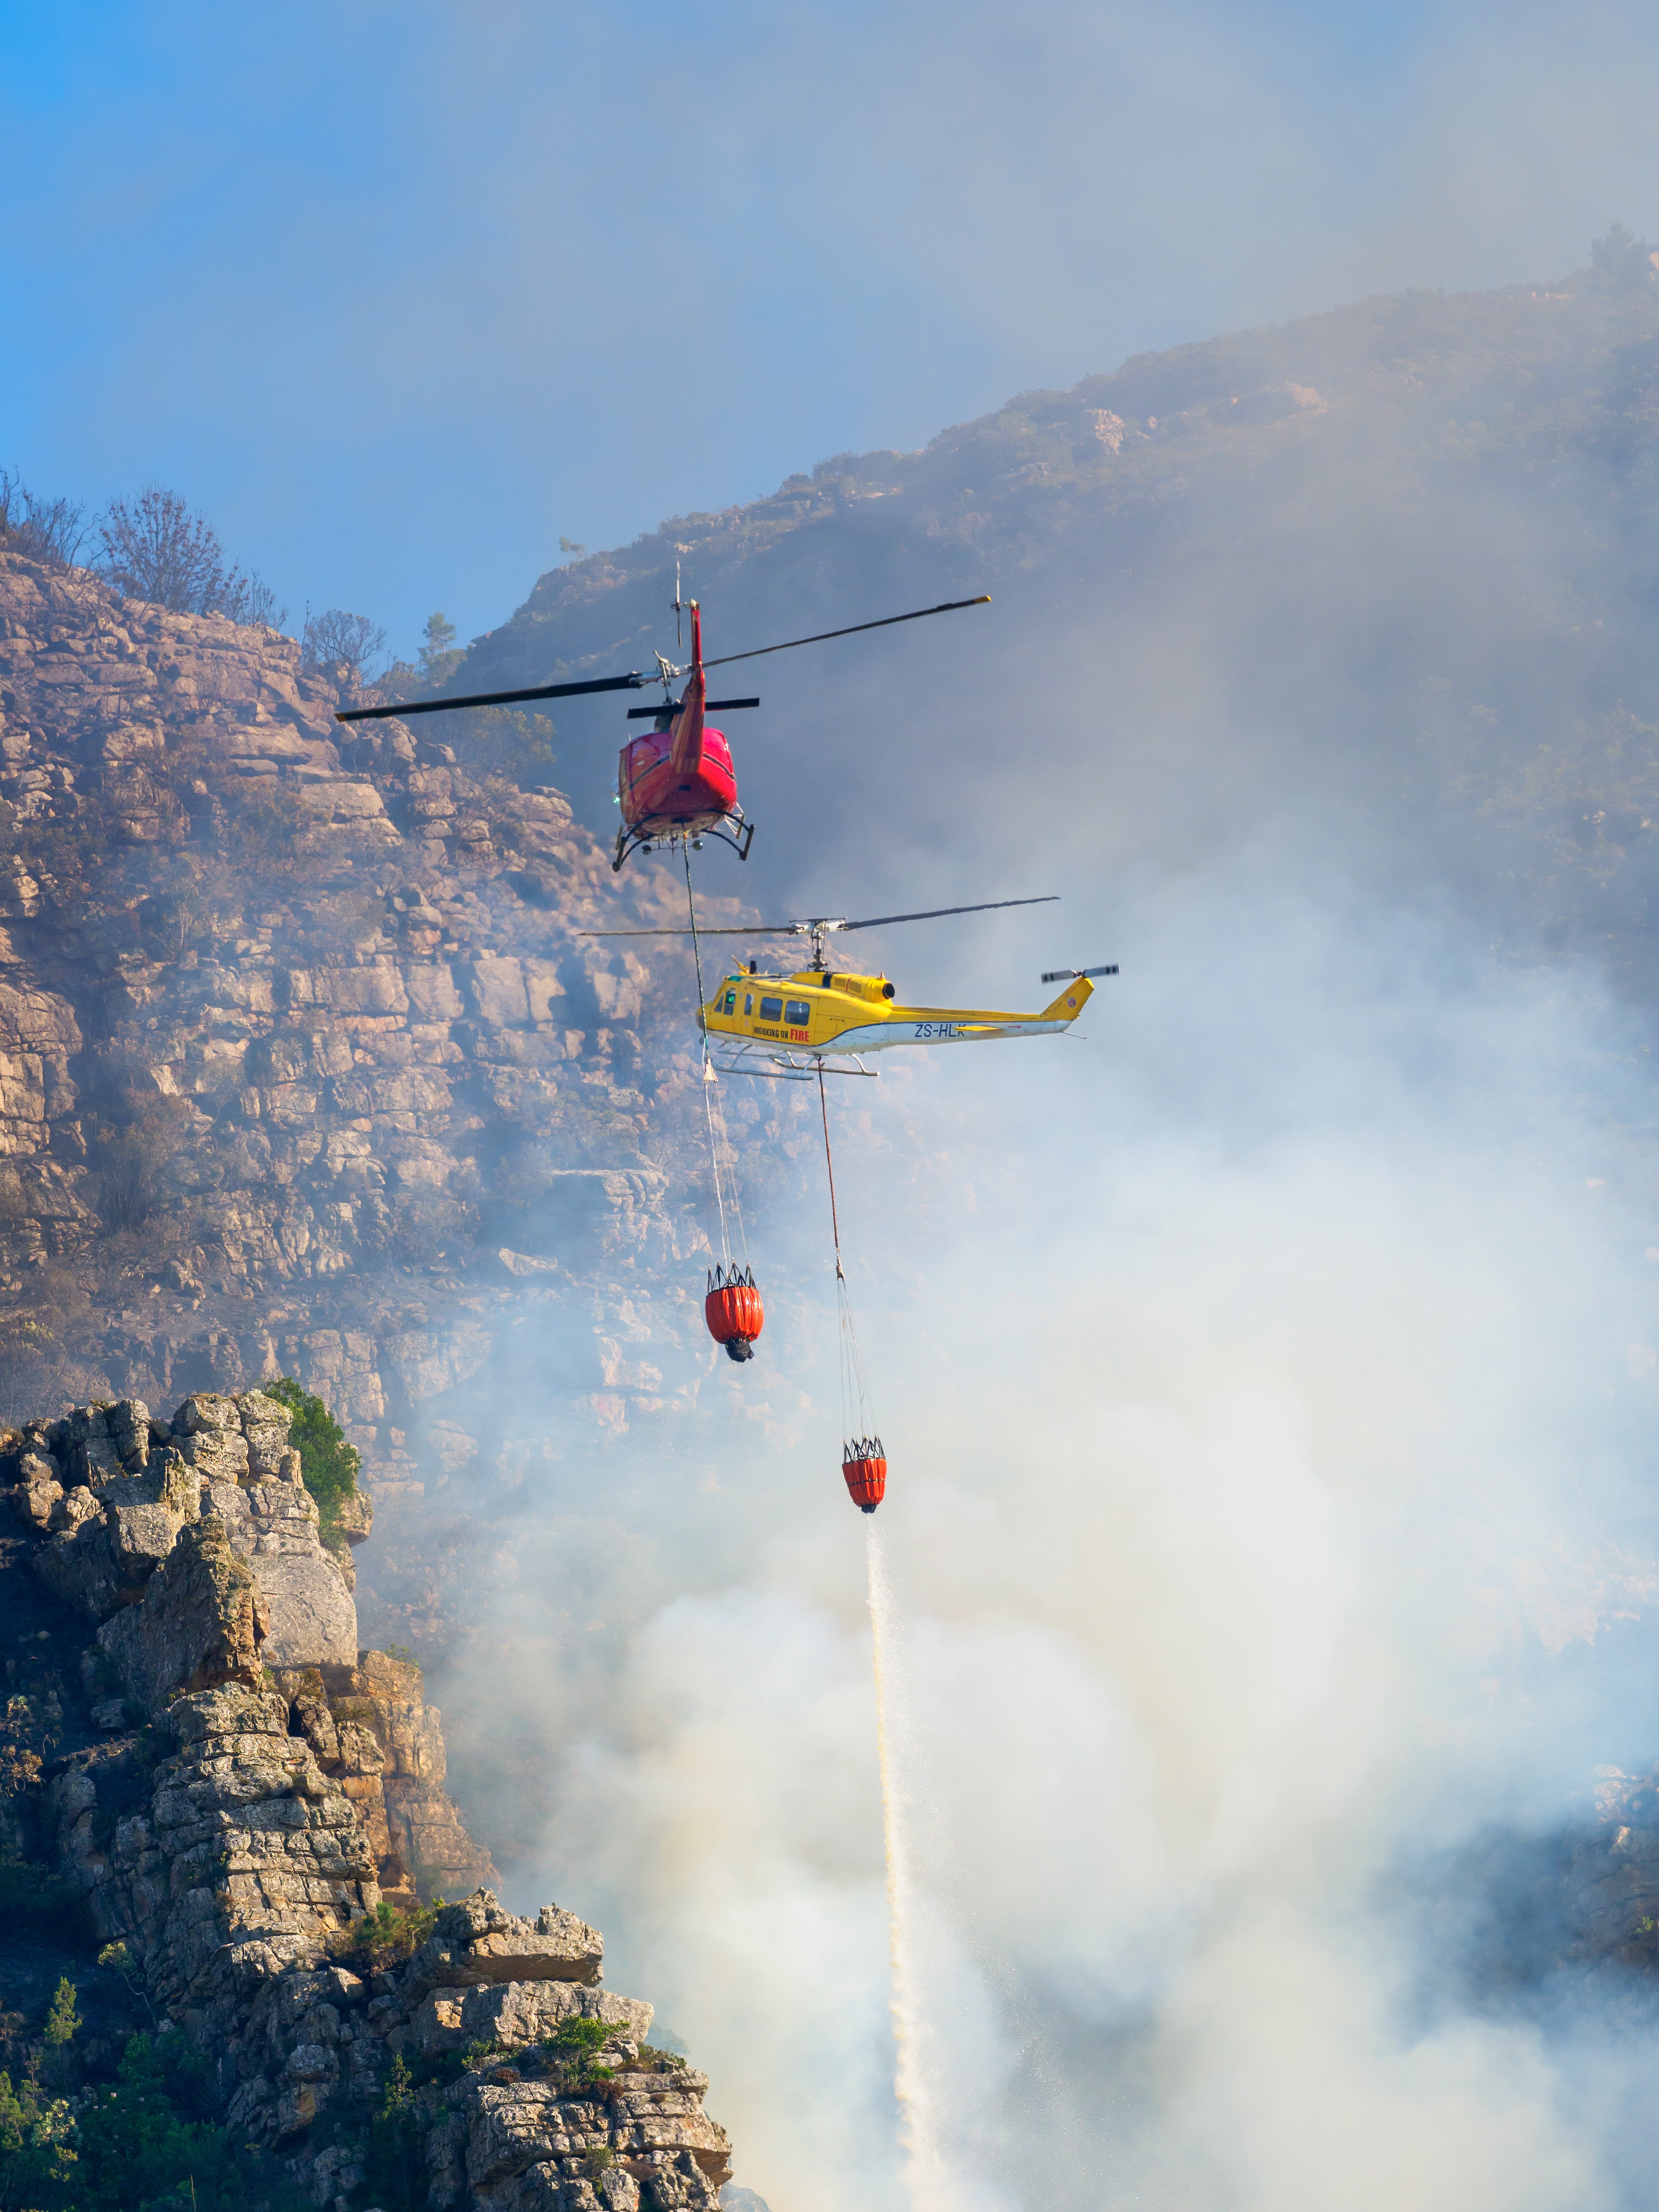
helicopter, rotorcraft, vehicle, aircraft, helicopter rotor, extreme sport, adventure, rescue, geological phenomenon, sikorsky sh 3 sea king, cliff, terrain